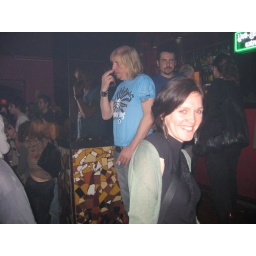
The guy in the blue shirt